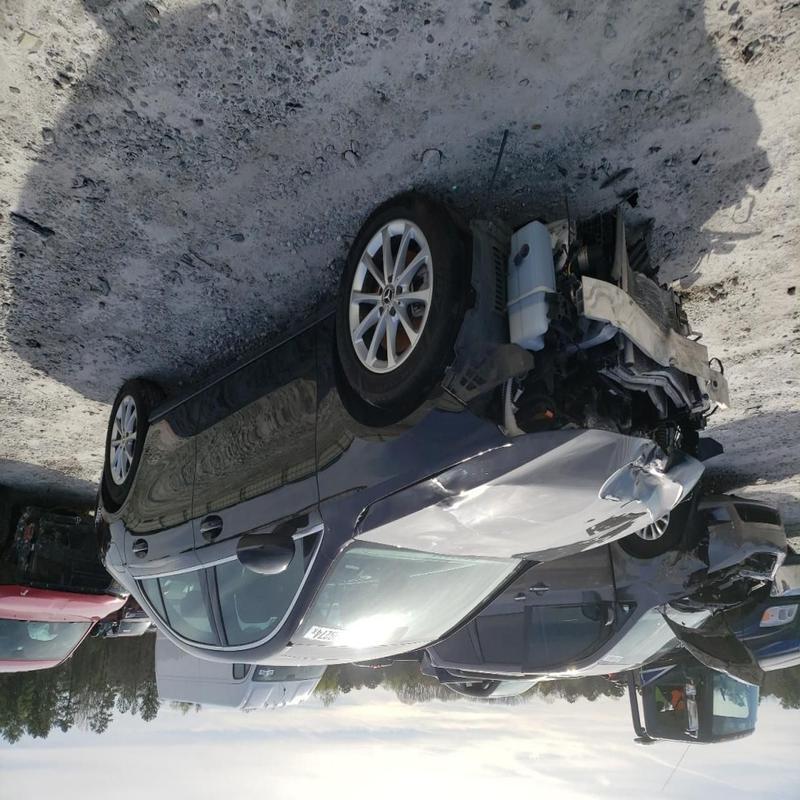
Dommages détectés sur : plaque d'immatriculation avant, pare-choc avant, feu avant gauche, capot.
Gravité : majeur